María Pujalte

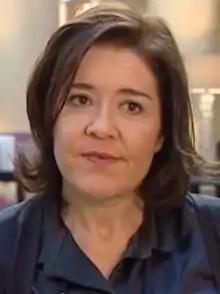
Pujalte in 2013

María Pujalte Vidal (born 22 December 1966, in A Coruña) is a Spanish actress.